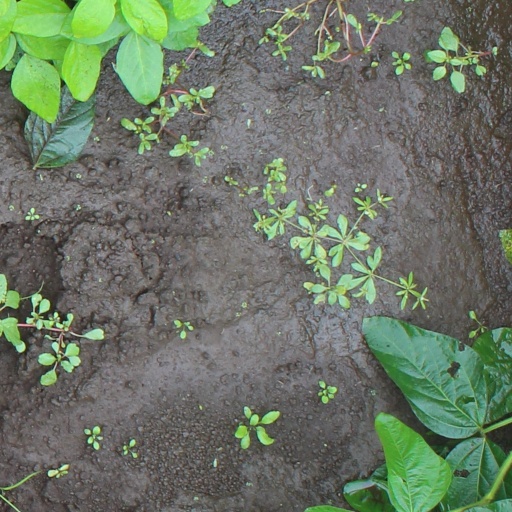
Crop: soybean